Angus Robertson

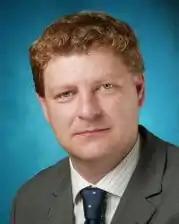
Robertson's official parliamentary portrait, 2001

In May 2007, he became SNP Leader in the House of Commons, following Alex Salmond's election as First Minister of Scotland.